Zusar Vasar

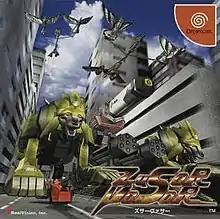
Cover art

is a racing video game developed and published by Real Vision in Japan on July 27, 2000 for Dreamcast.